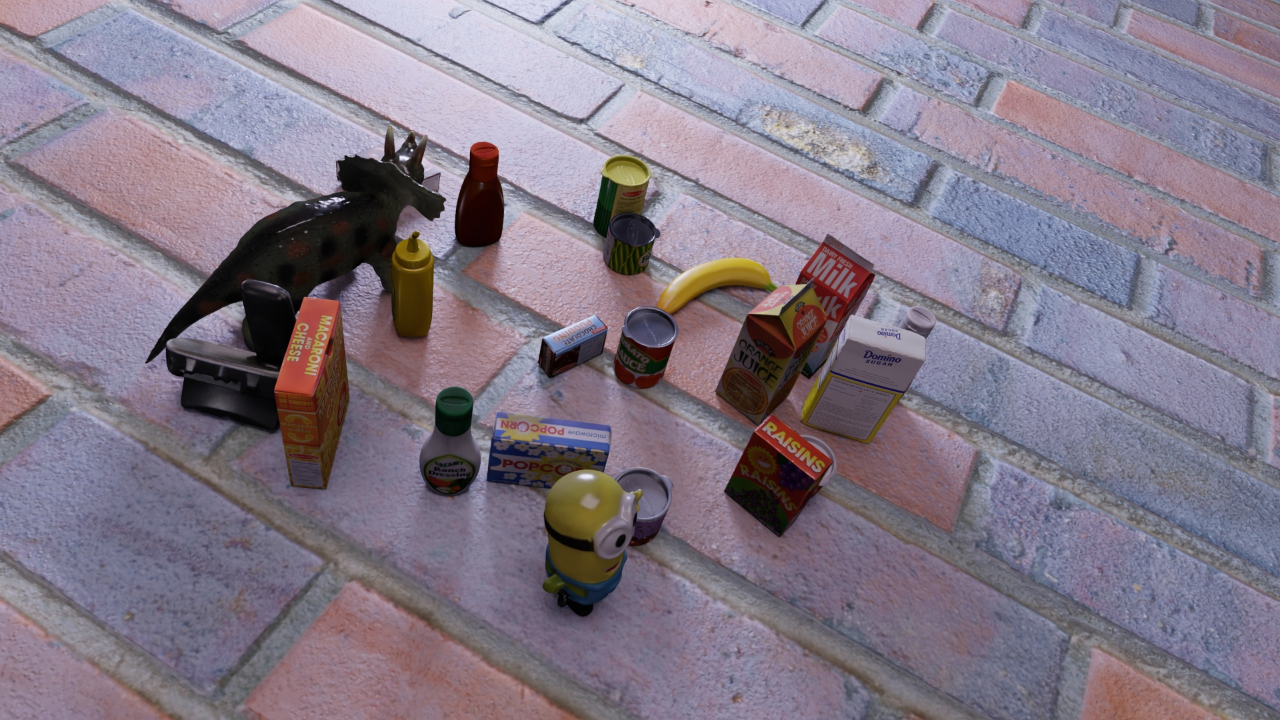
Question:
What are the five normalized (x, y) points between 0 and 1 in the image that outline the grasp plane for the can of tomato sauce? Your answer should be as Grasp center: [], Left finger base: [], Right finger base: [], Left finger tip: [], Right finger tip: [].
Answer: Grasp center: [0.515625, 0.444444], Left finger base: [0.507031, 0.488889], Right finger base: [0.524219, 0.401389], Left finger tip: [0.499219, 0.520833], Right finger tip: [0.515625, 0.434722]